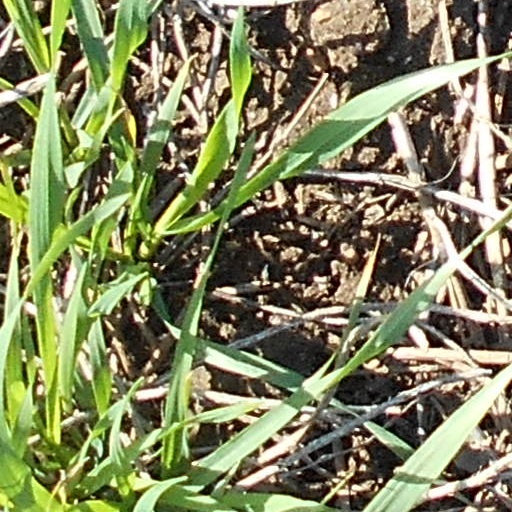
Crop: wheat